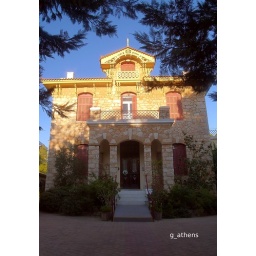
Traditional stone built house in kifissia